Panama Papers (South America)

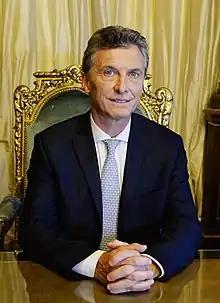
Argentine President Mauricio Macri

Argentine President Mauricio Macri is listed as head of a trading company based in the Bahamas that he did not disclose during his tenure as Mayor of Buenos Aires; it is not clear whether disclosure of non-equity directorships was then required under Argentine law.